Tup Scott

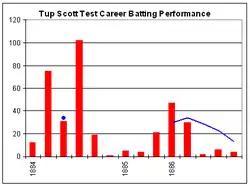
Tup Scott's Test career batting graph.

England won the First Test at Old Trafford by four wickets. "Wisden" called it a "remarkable match" and described Scott's innings of 47 in the second innings as "capital batting". This was the closest Australia came to beating England in the series and "Wisden" said "they made a splendid fight of it". In the Second Test at Lord's, Australia had two low totals and were well beaten, "Wisden" remarking that "the Australians thus suffered a most crushing and decisive defeat by an innings and 106 runs". "Wisden" commented on the poor form of the Australians in the third Test which meant "England was left with another decisive victory, by an innings and 217 runs". W. G. Grace made his highest Test score of 170 after he was dropped by Scott when he had scored only six runs. Scott made only 110 runs in his six Test innings at 18.33 including his highest score of 47 at Old Trafford. But Australia's batting was poor with only one half-century scored for the team in the series.